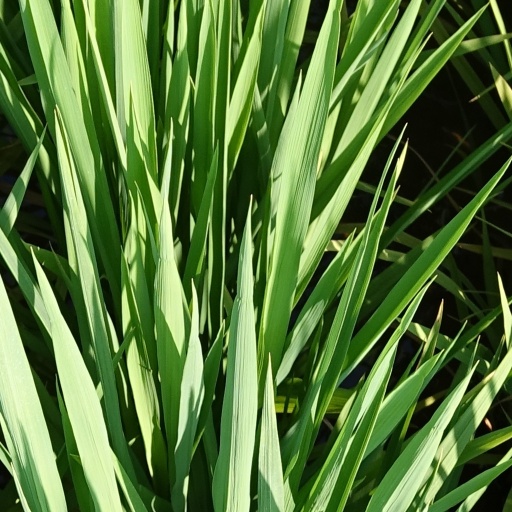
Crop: rice